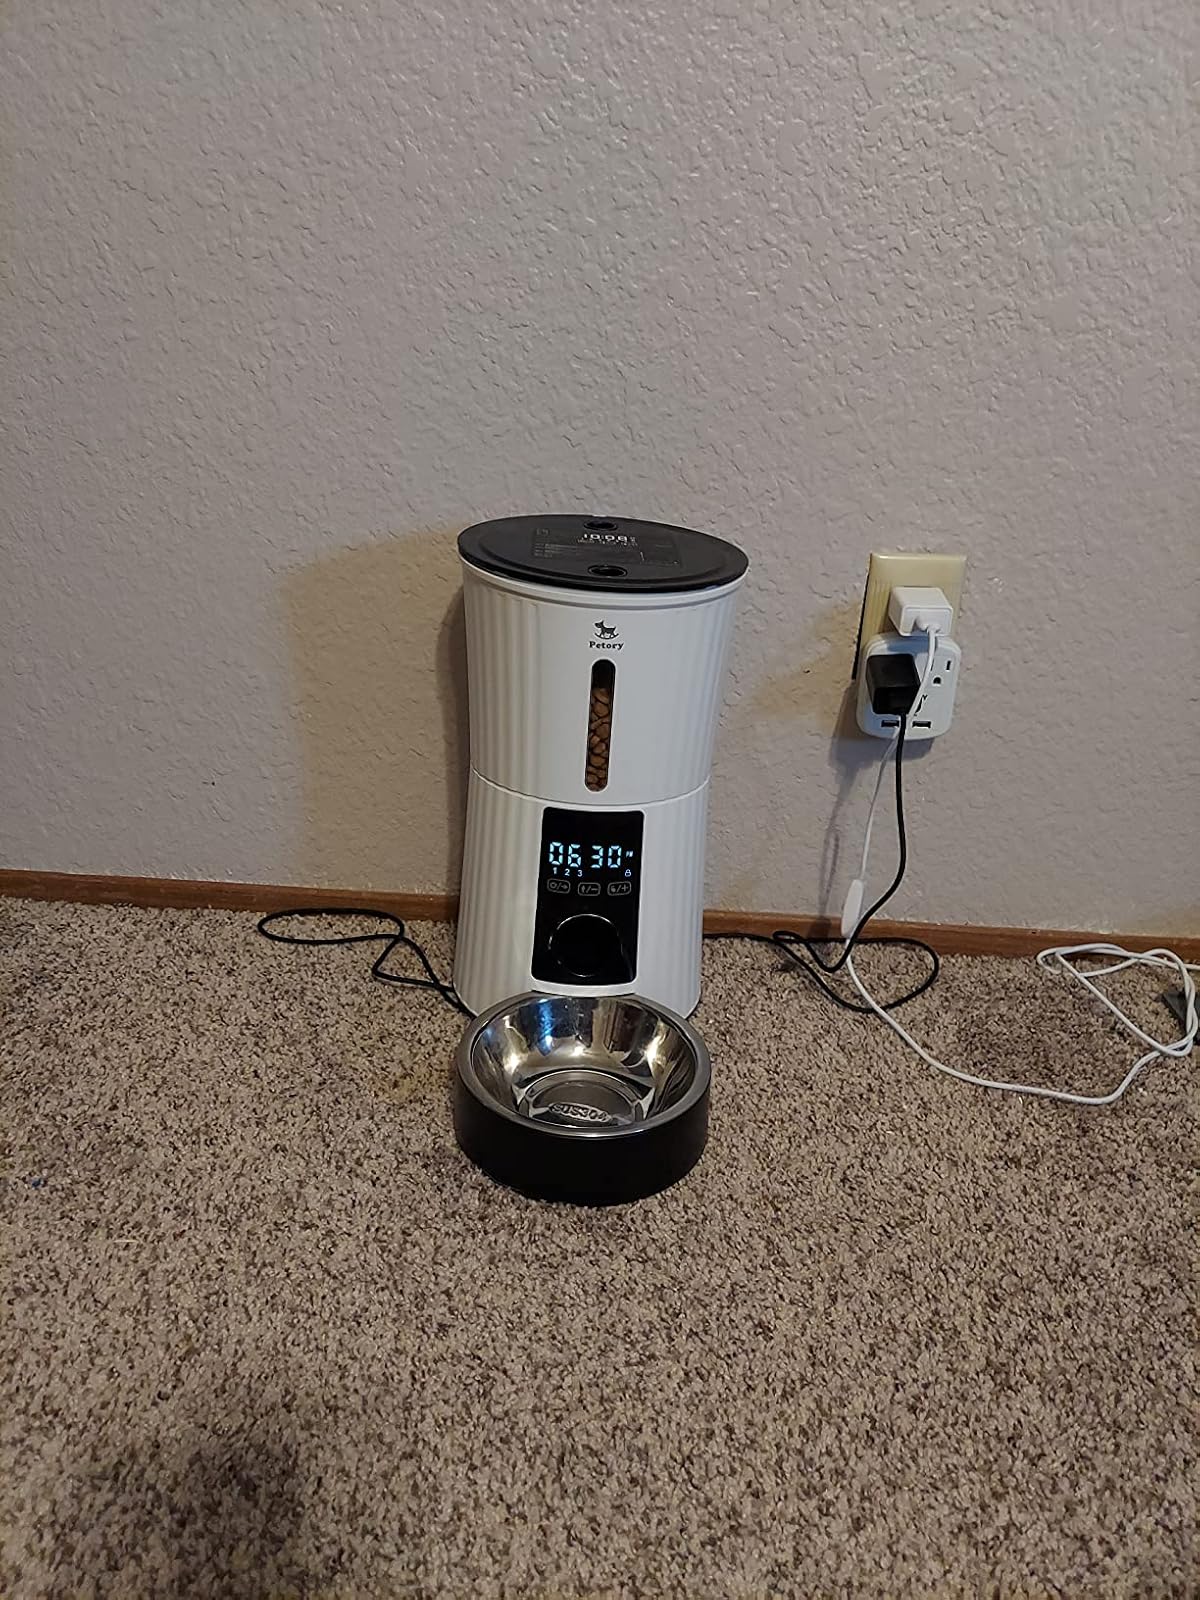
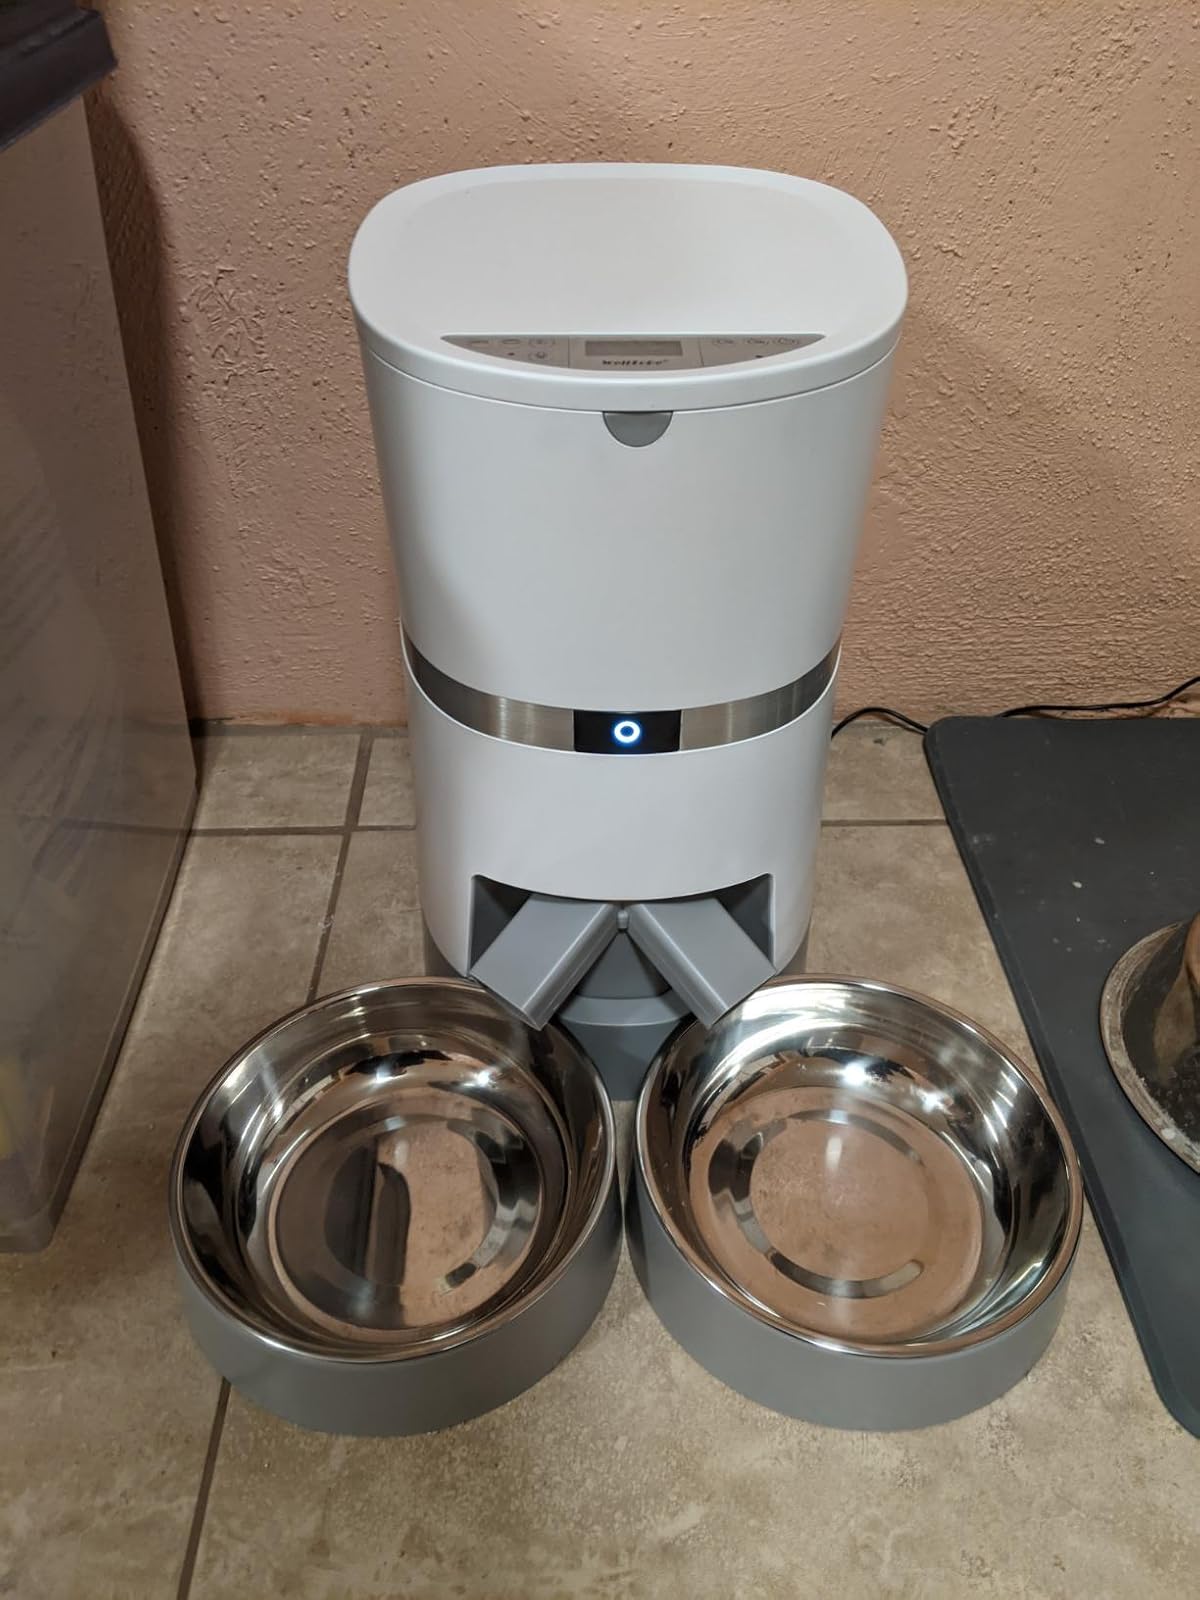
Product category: items_feeder
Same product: no